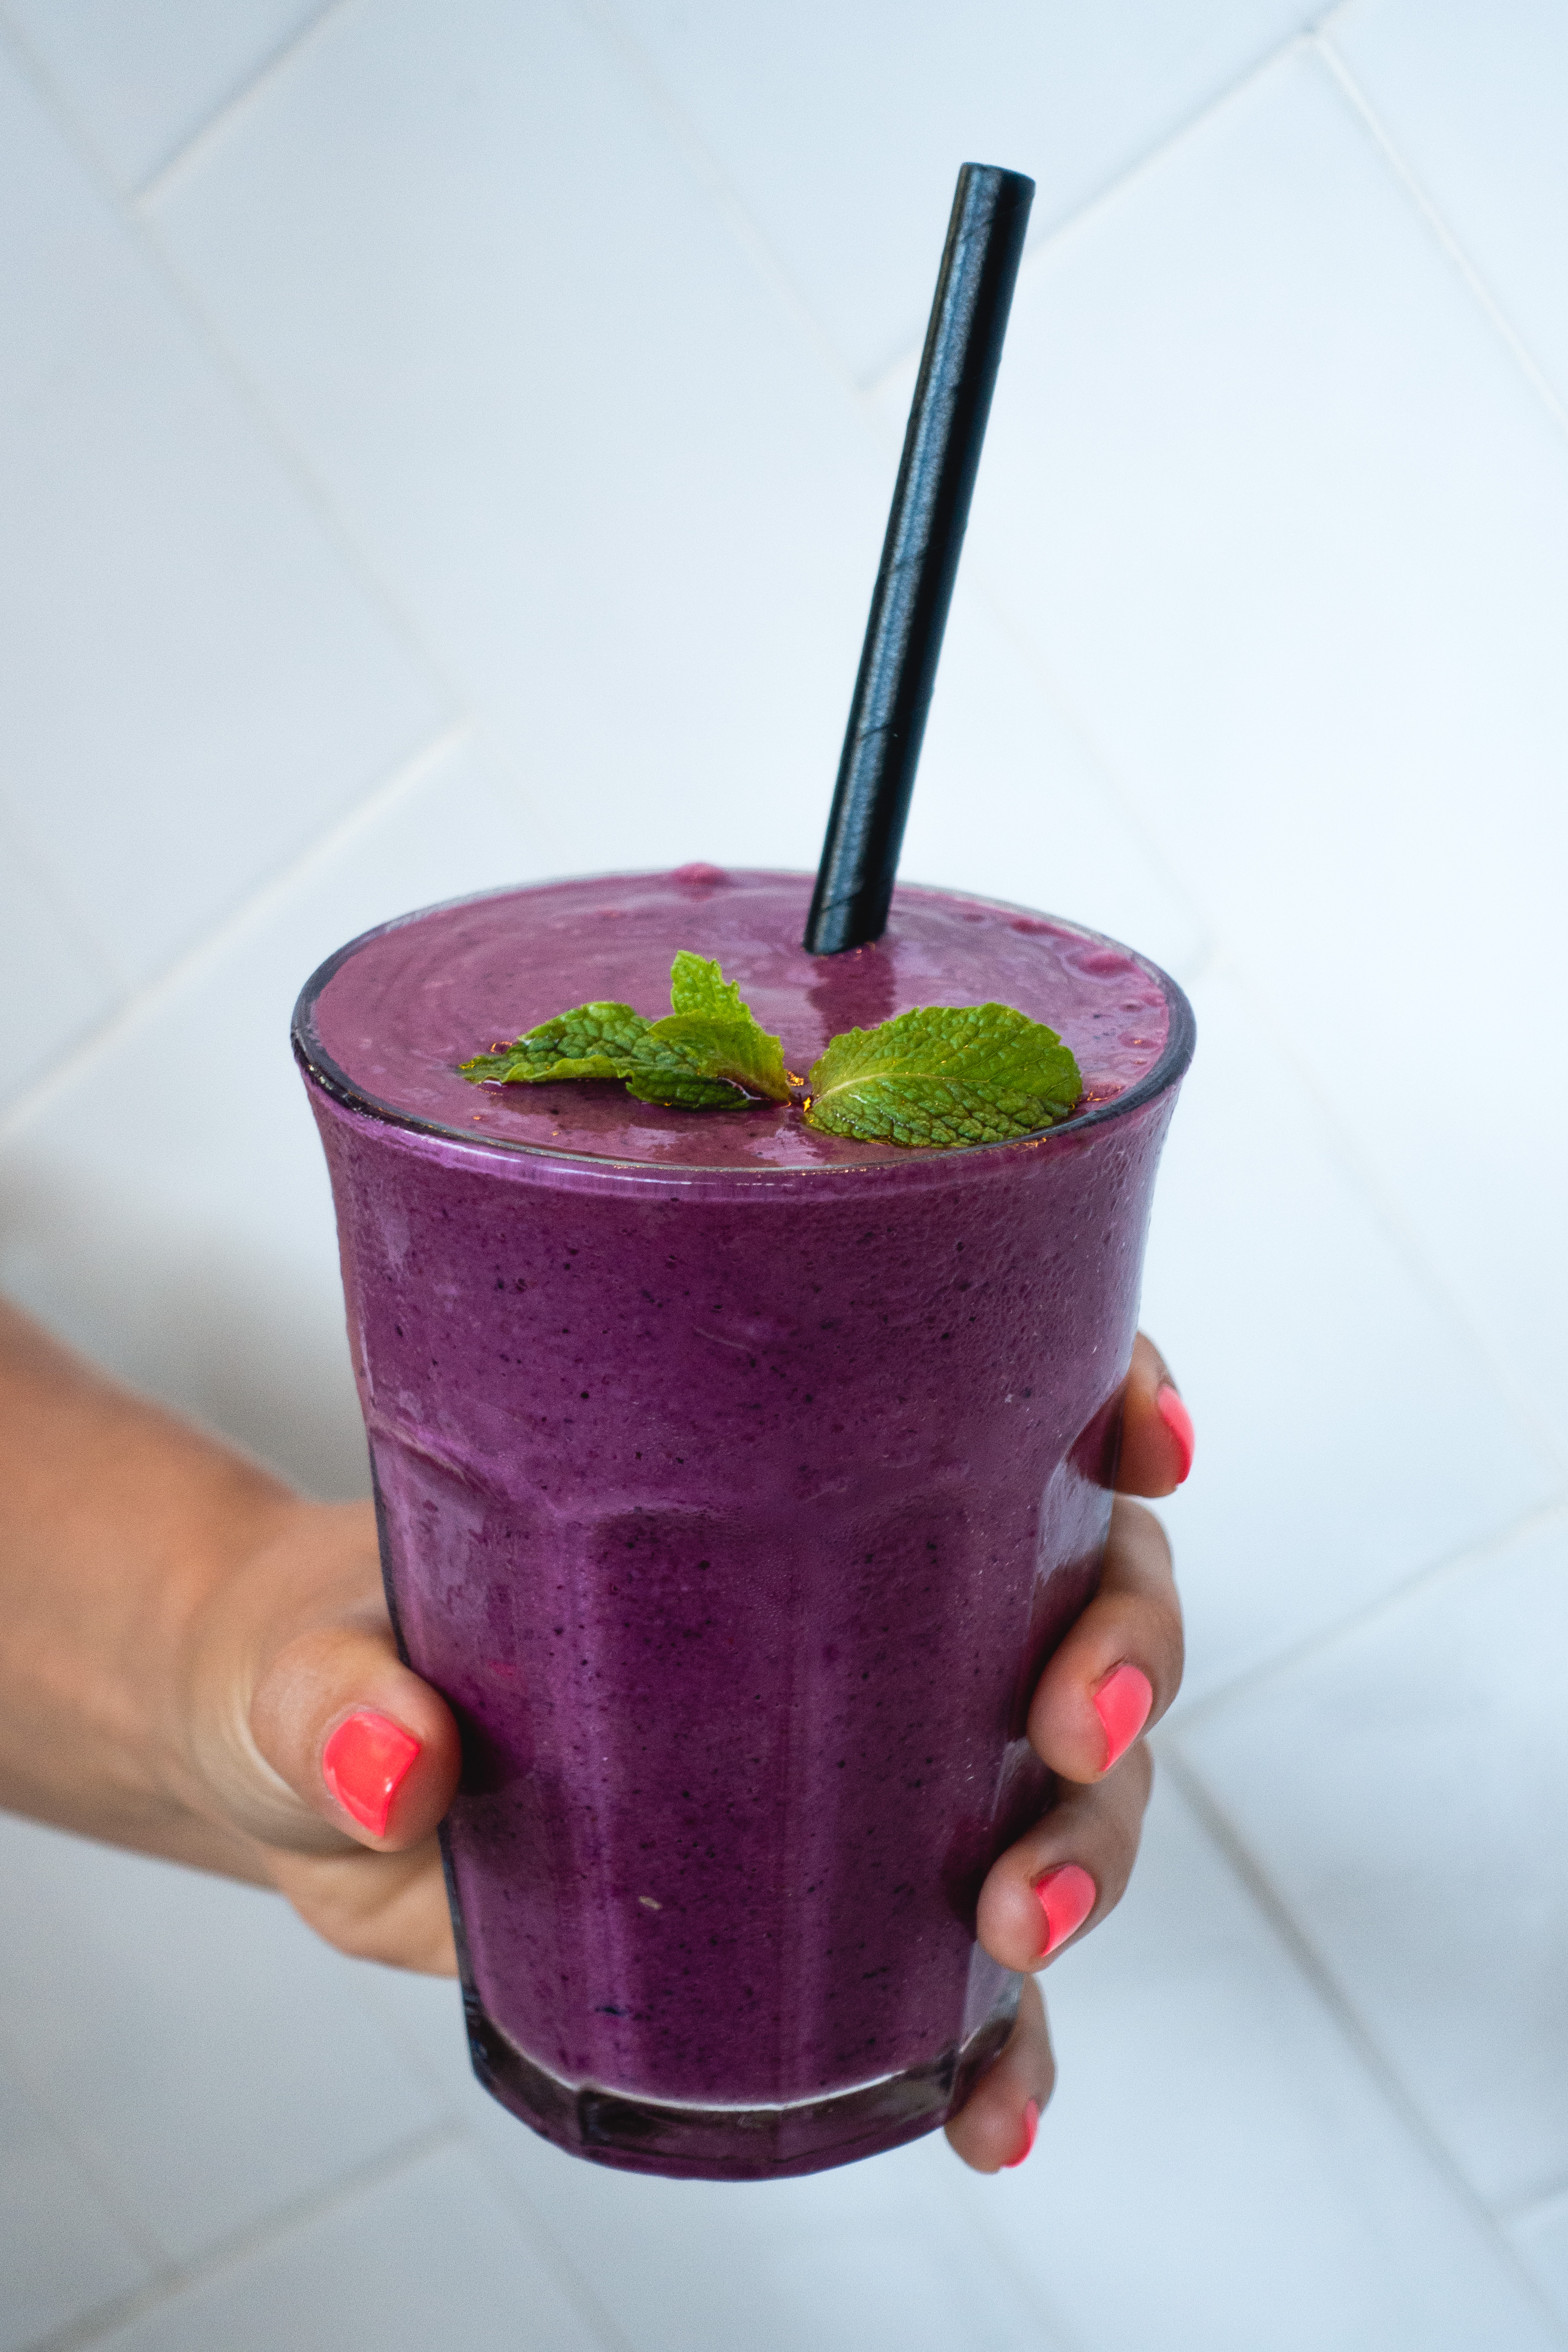
drink, food, smoothie, health shake, vegetable juice, juice, batida, milkshake, grape juice, non alcoholic beverage, dessert